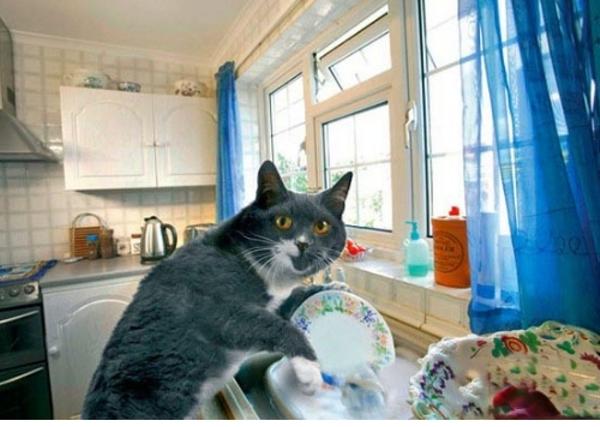
回答: これが猫の手の“せんざい”能力ニャw